Driven (TV series)

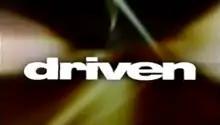
The "Driven" logo

Driven is a motoring television programme launched by Channel 4 in 1998 as a rival to the successful and long-running BBC series "Top Gear". It last aired new episodes in 2002.